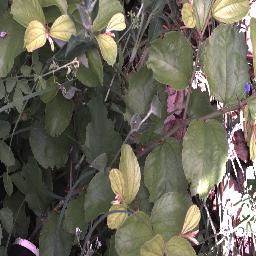
Label: chinee_apple